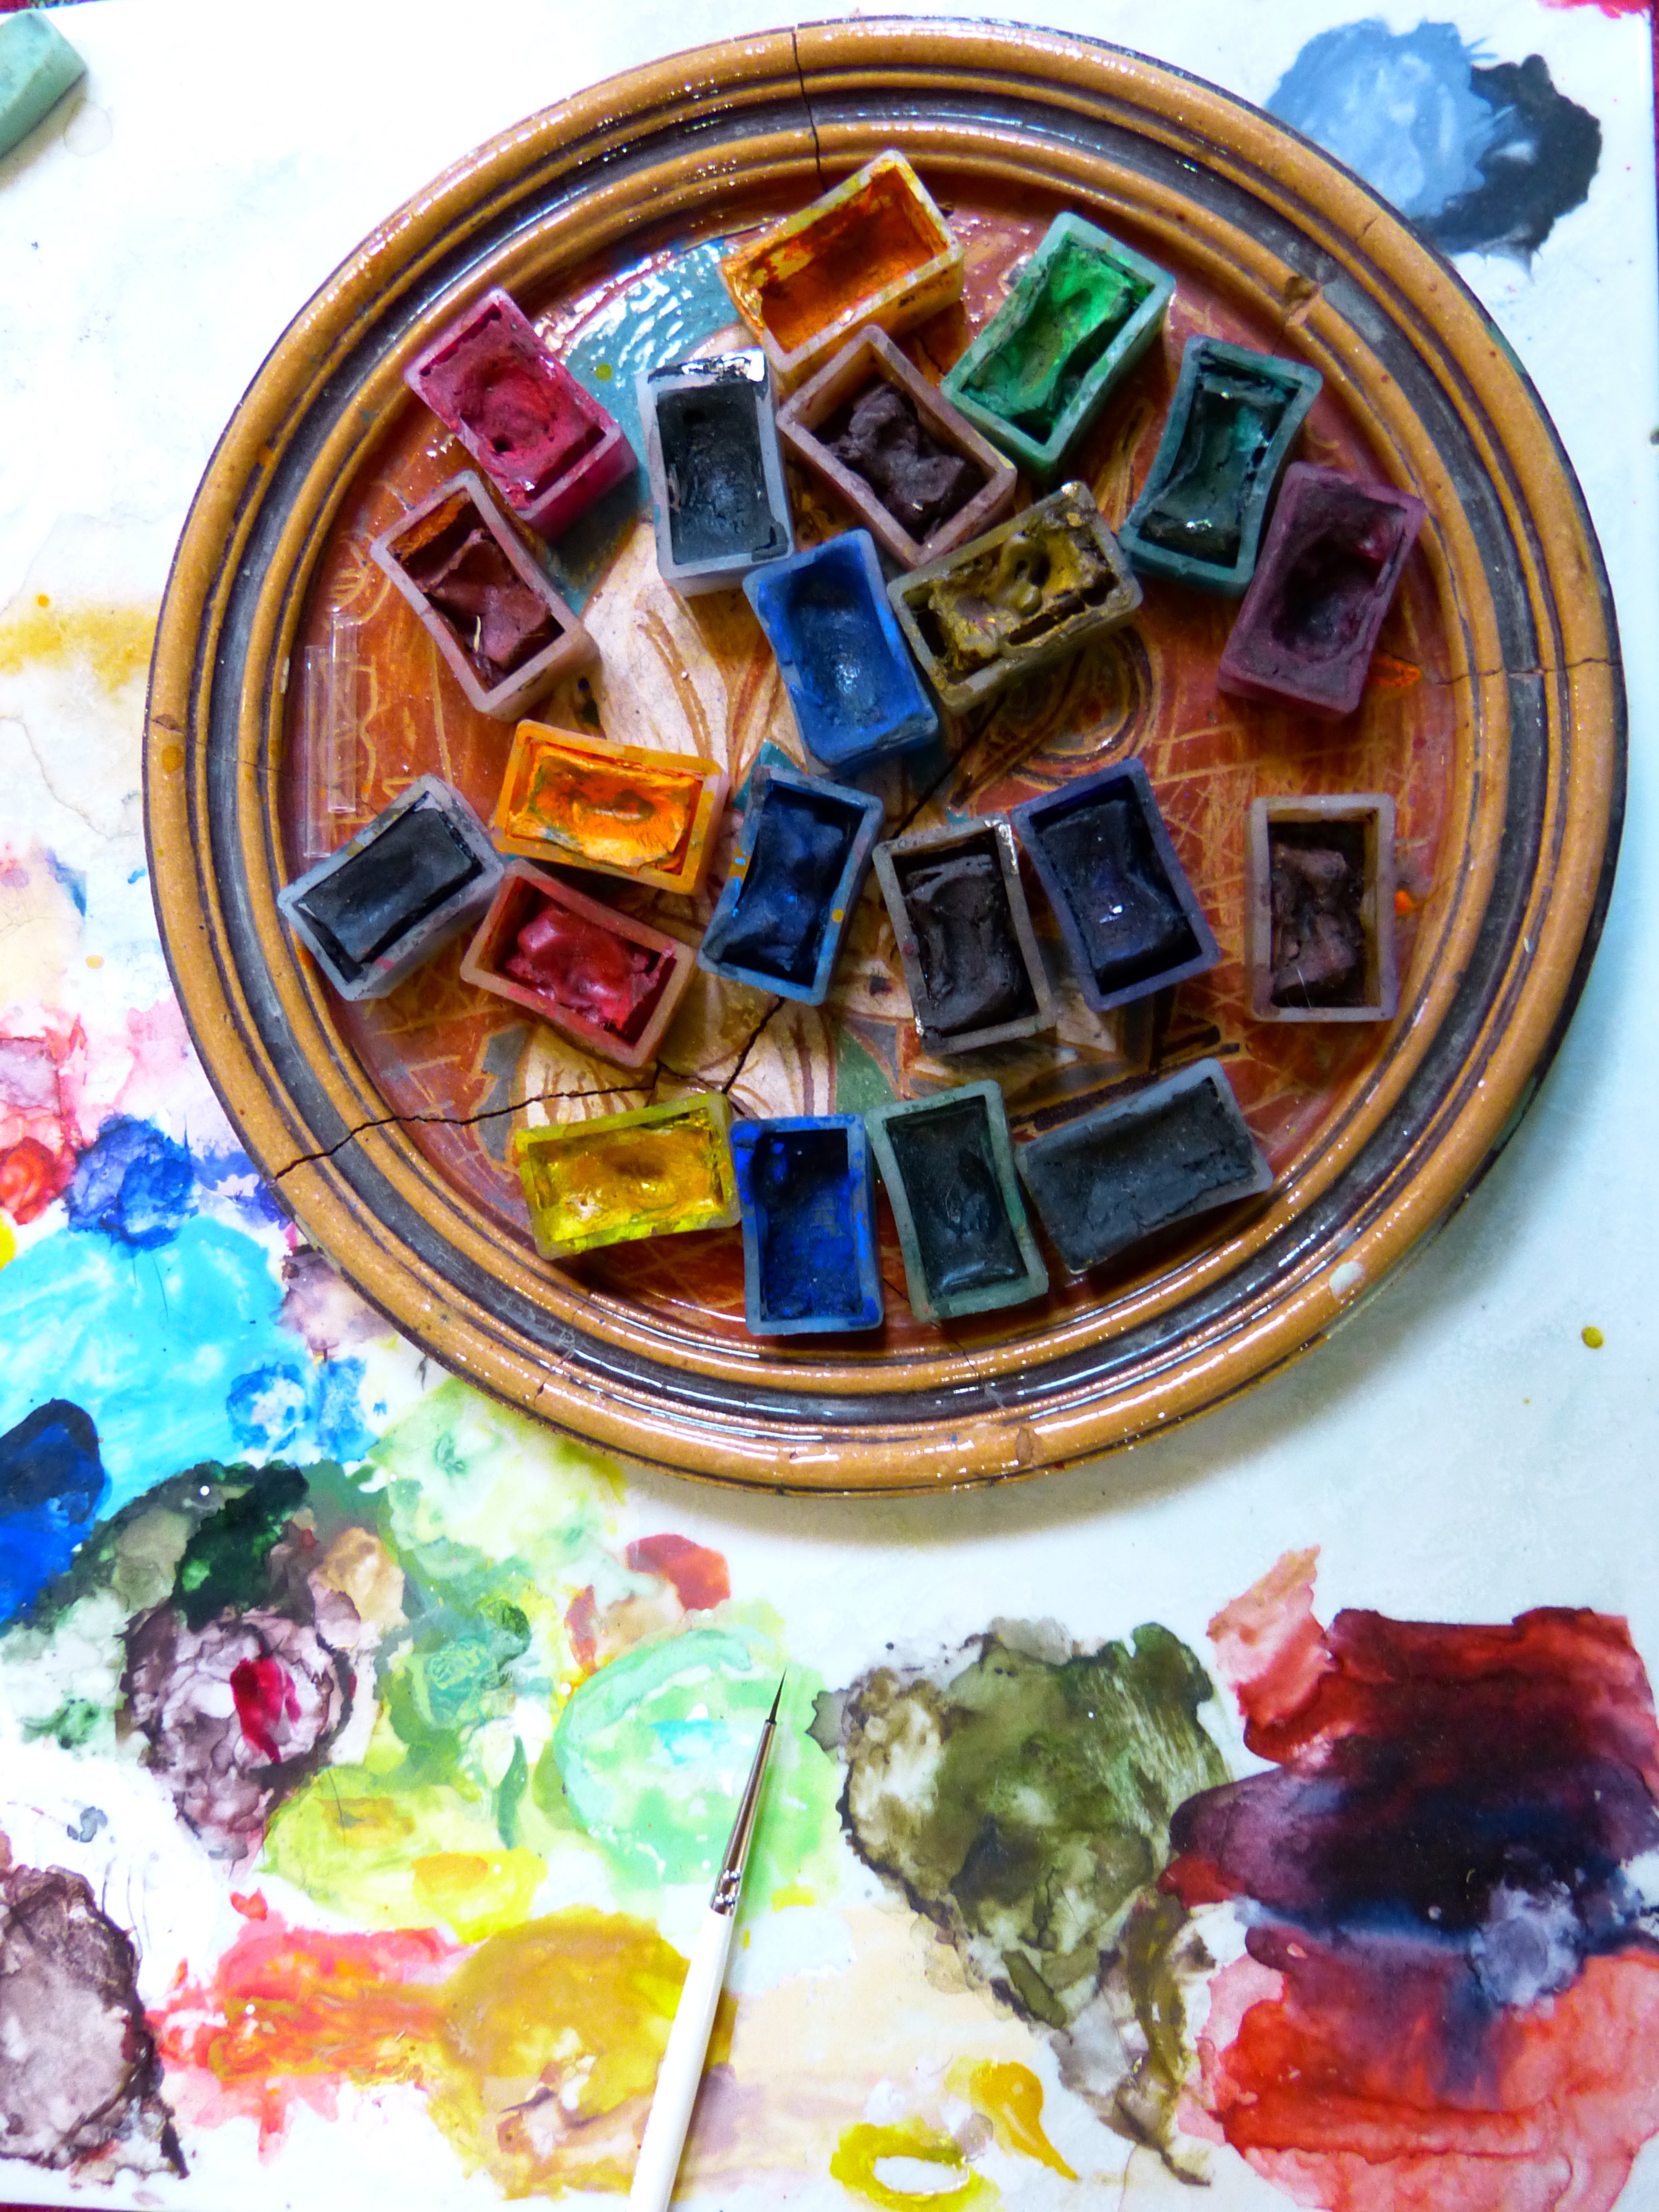
play, brush, food, color, paint, colorful, toy, still life, painting, watercolor, art, collage, watercolour, watercolour painting